A-135 anti-ballistic missile system

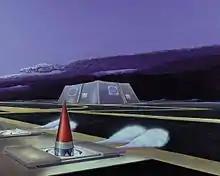
DIA drawing of an SH-08/ABM-3A GAZELLE 53T6 missile launching with Don-2 phased array radar in background

The A-135 (NATO: ABM-4 Gorgon) is a Russian anti-ballistic missile system deployed around Moscow to intercept incoming warheads targeting the city or its surrounding areas. The system was designed in the Soviet Union and entered service in 1995. It is a successor to the previous A-35, and complies with the 1972 Anti-Ballistic Missile Treaty.